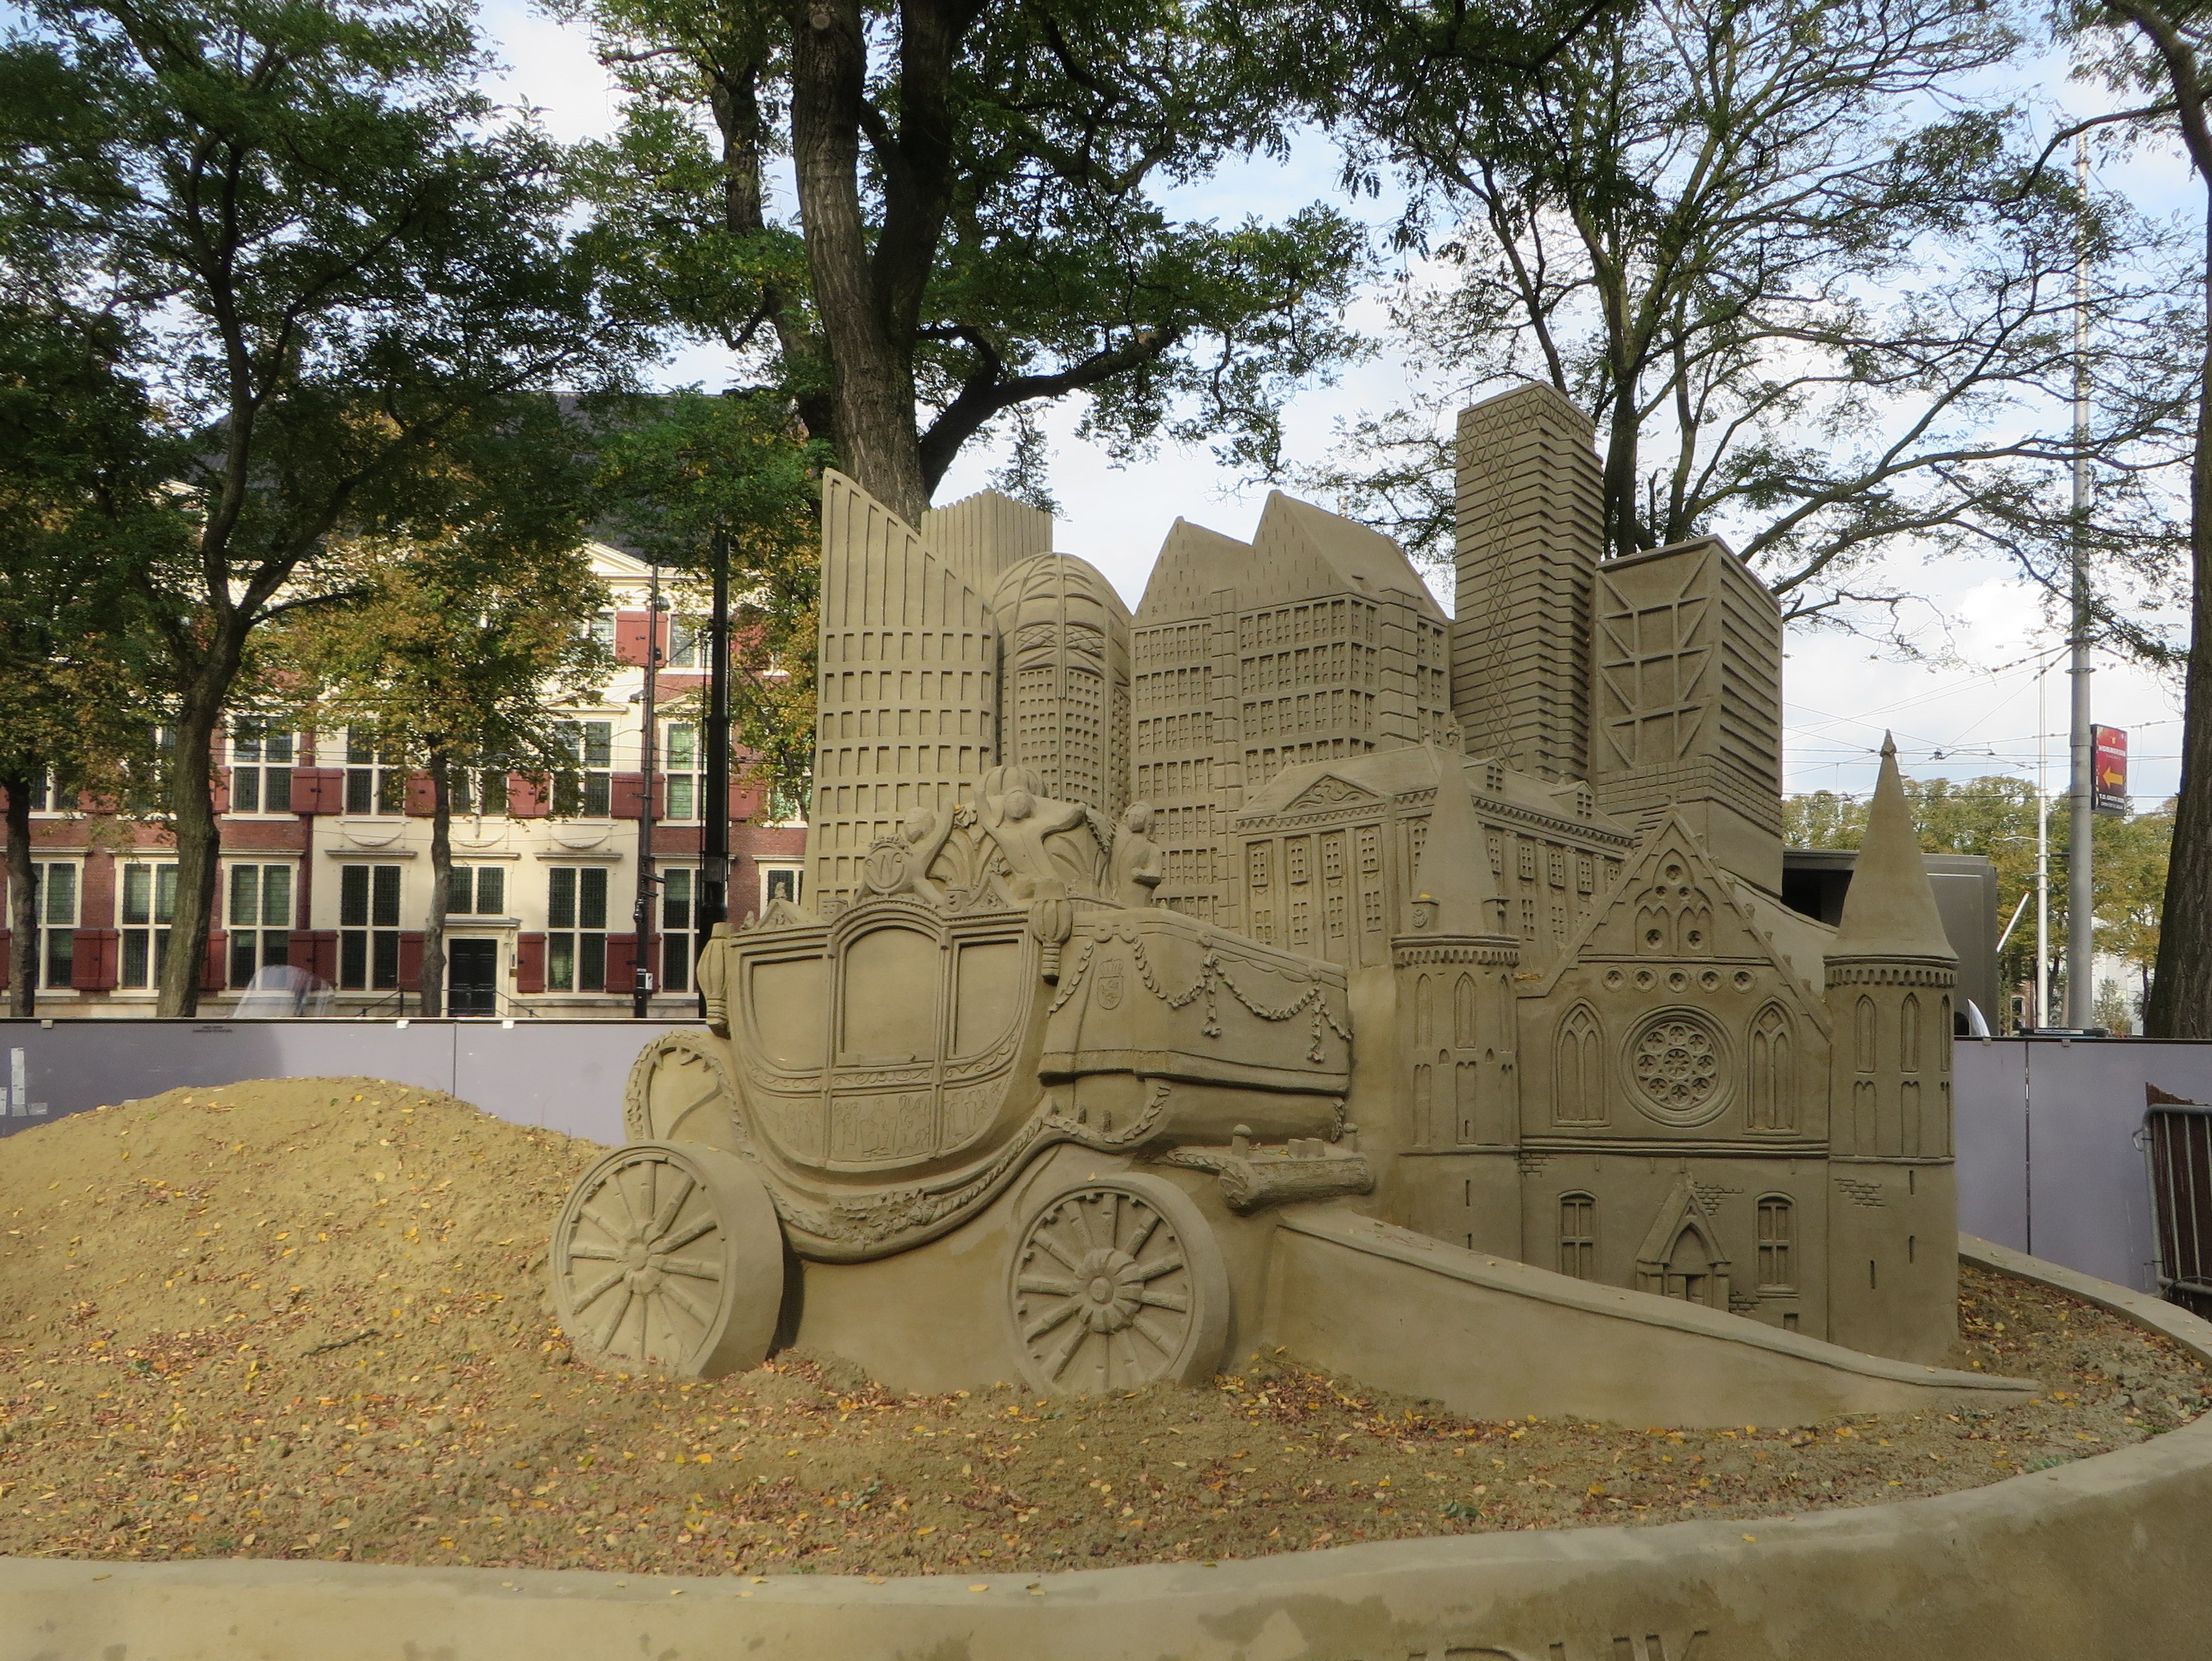
sand, monument, sculpture, memorial, art, courtyard, the hague, sand sculpture